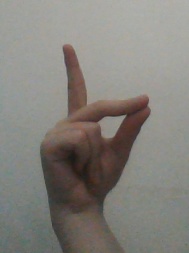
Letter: ta